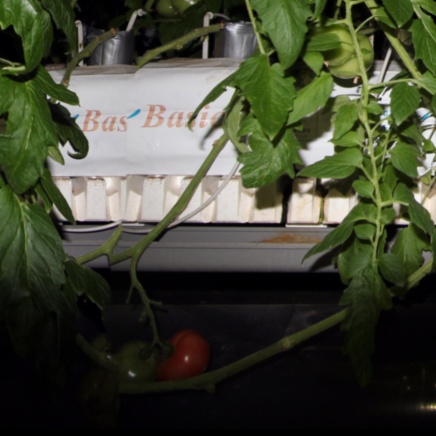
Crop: tomato